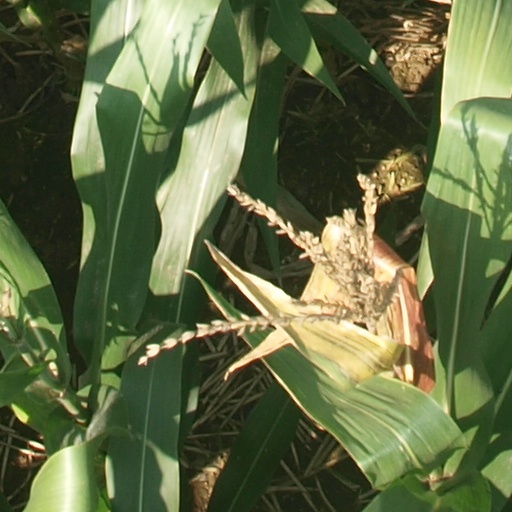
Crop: maize; corn